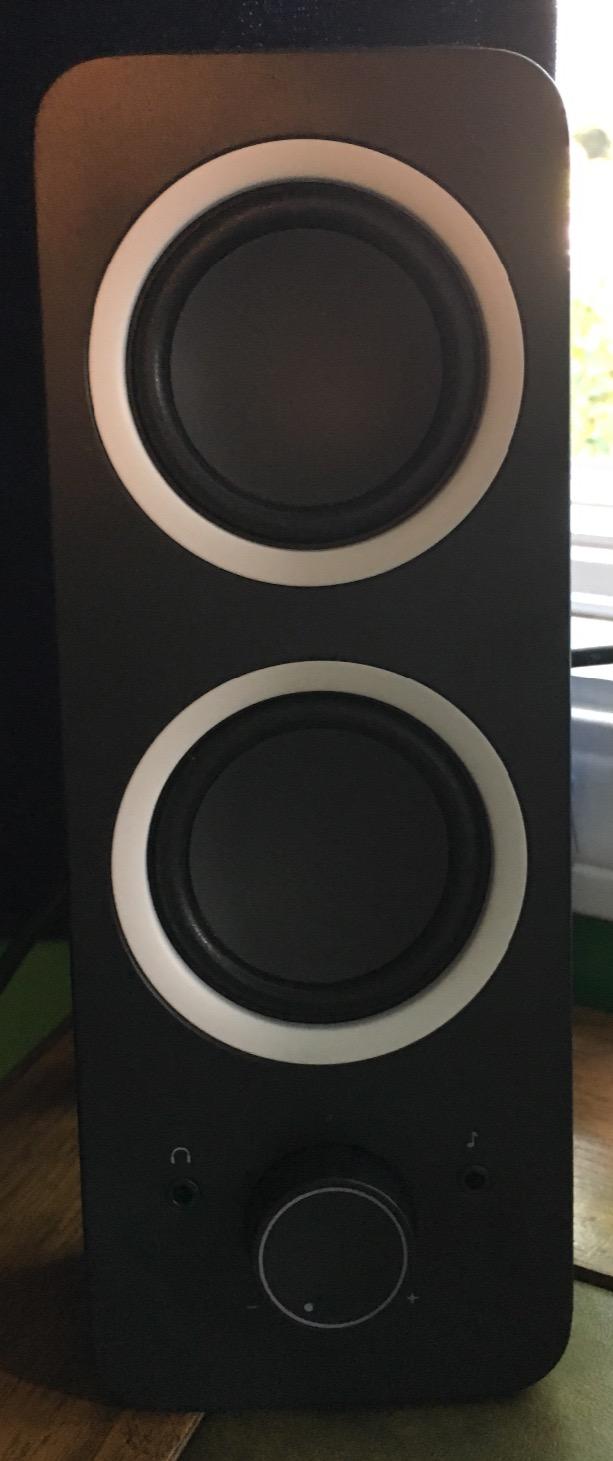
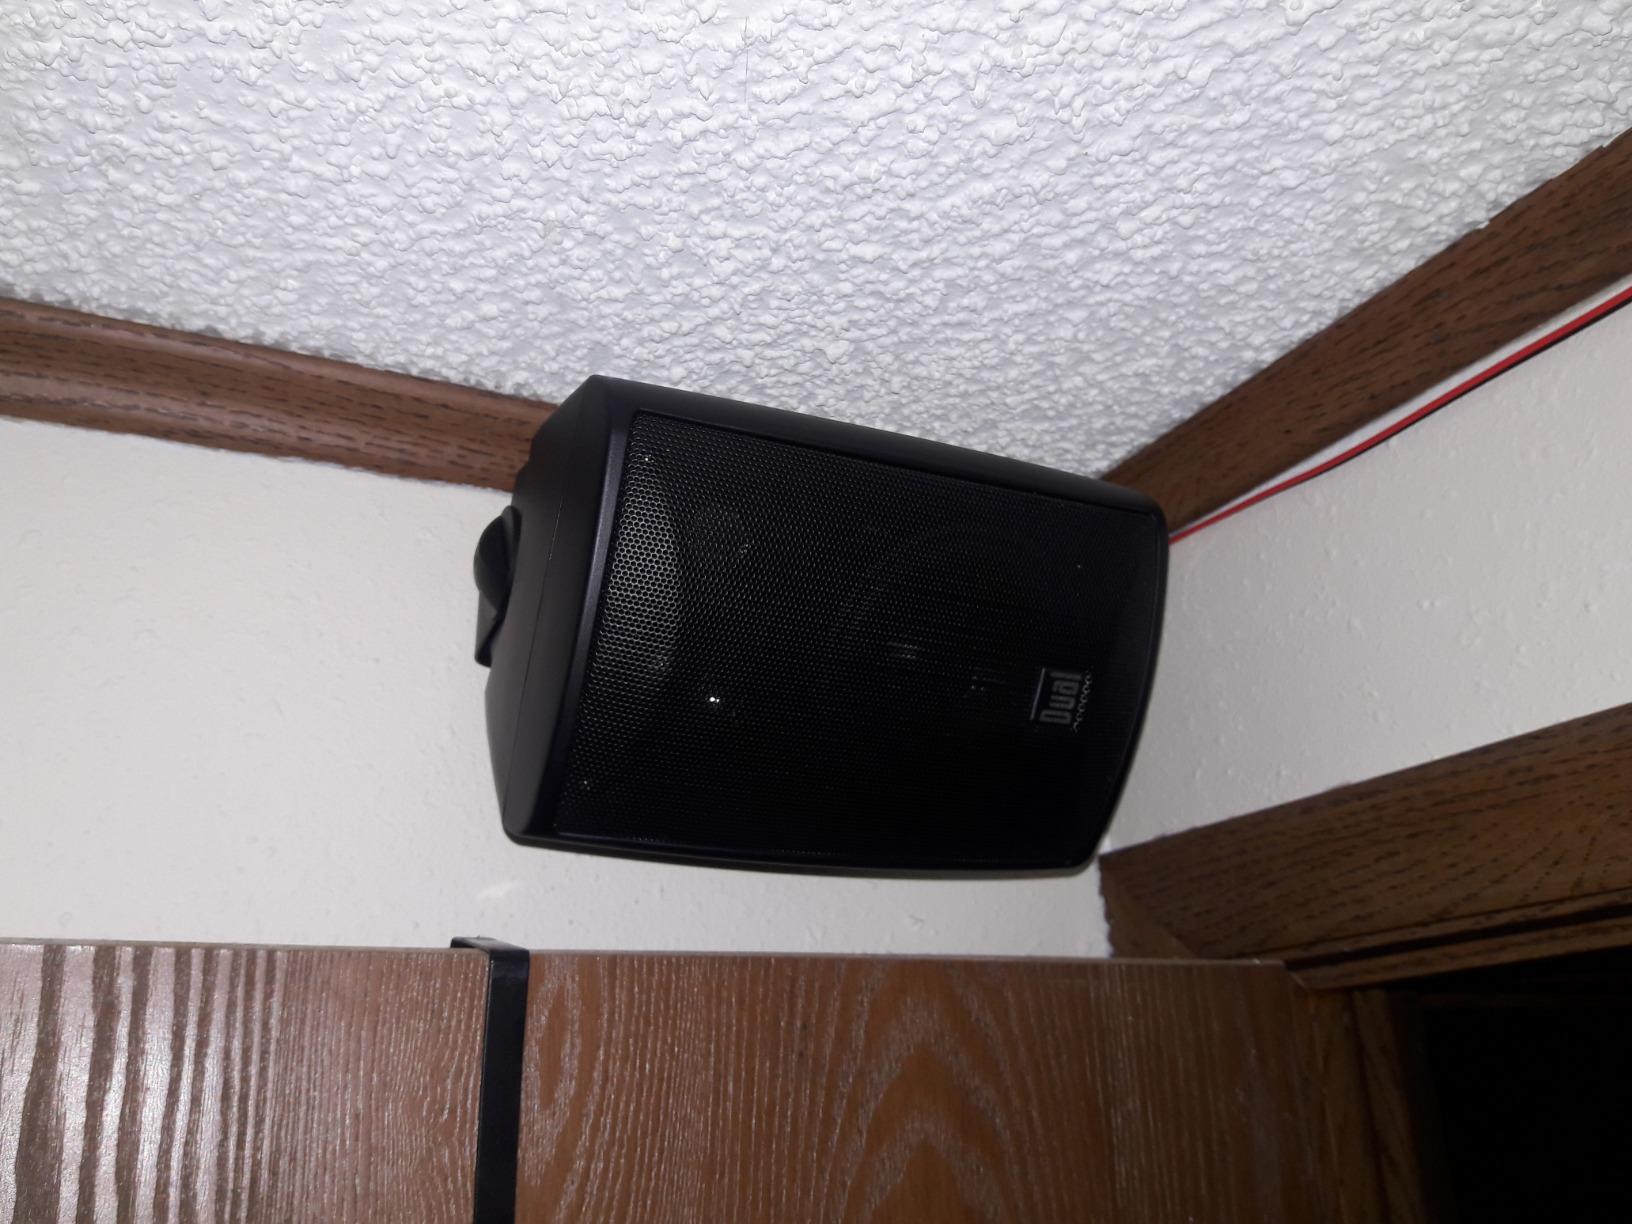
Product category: speaker
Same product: no